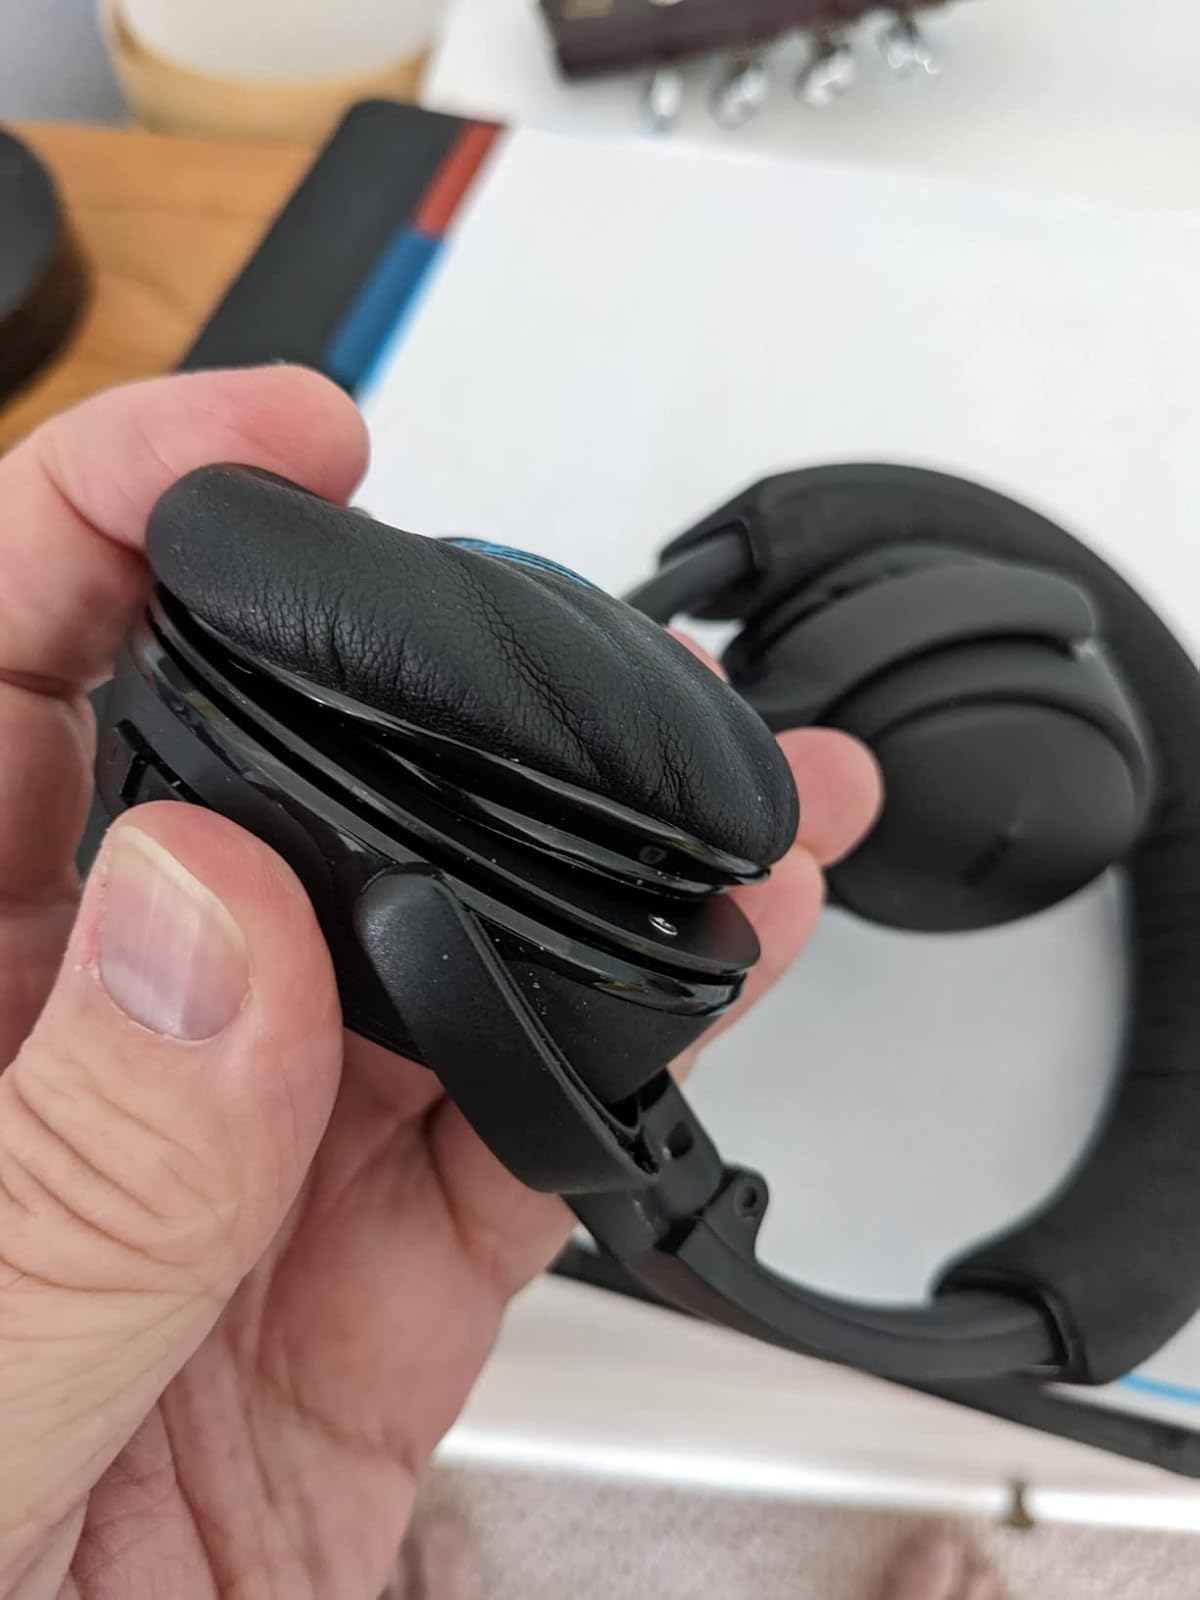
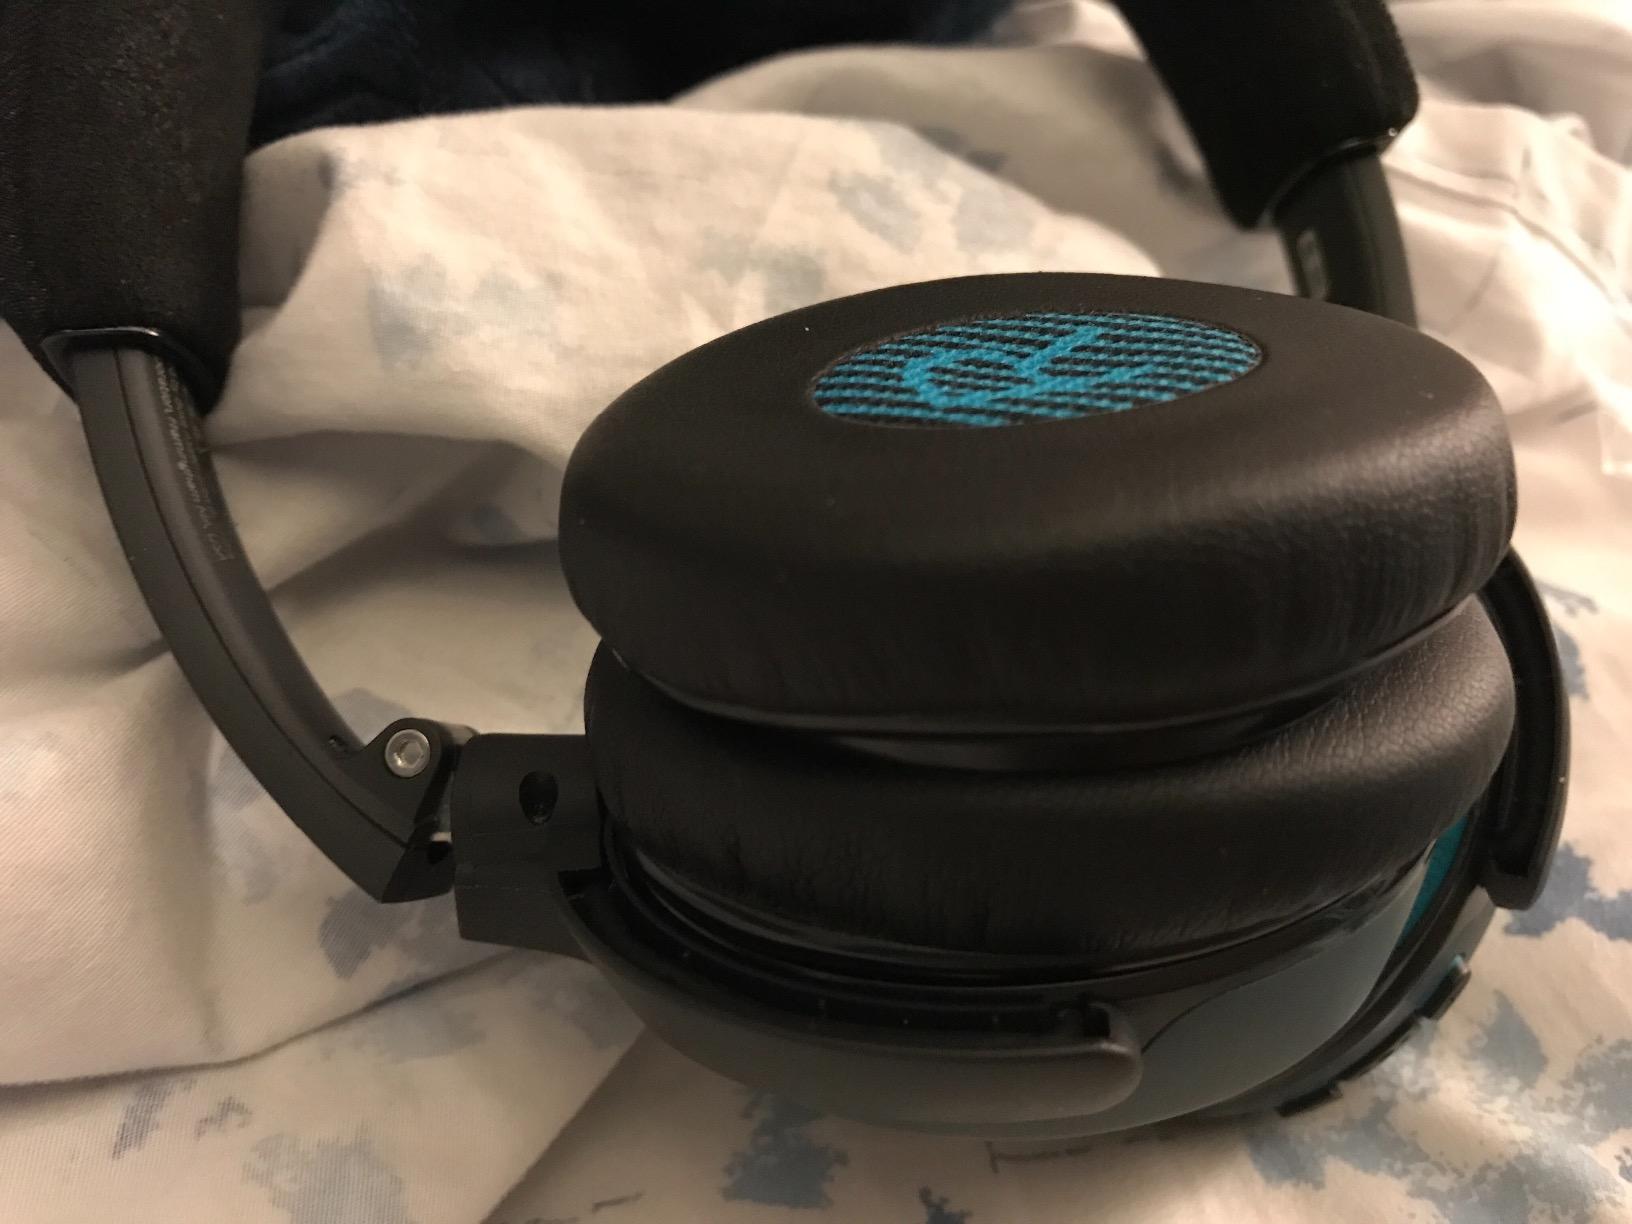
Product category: headphones
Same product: yes